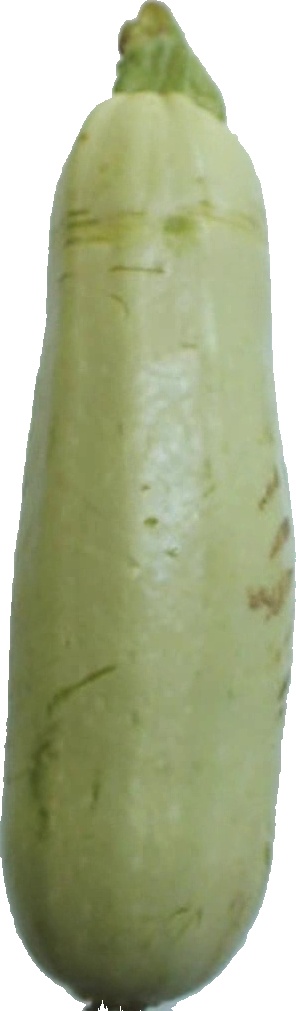
Label: zucchini_1